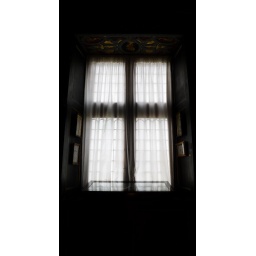
When walking around inside the Castle of Rosenborg, it was difficult to notice any signs of Christianity.